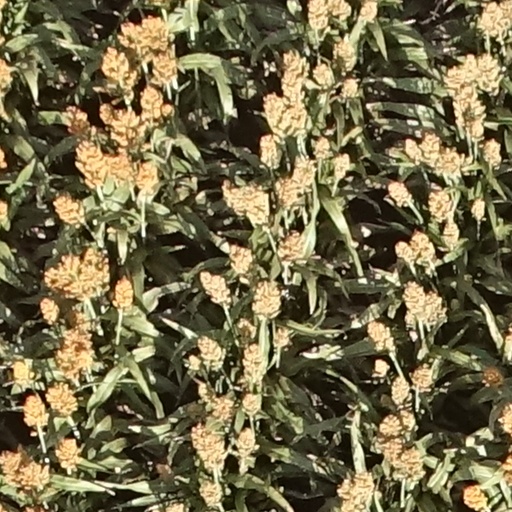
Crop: sorghum